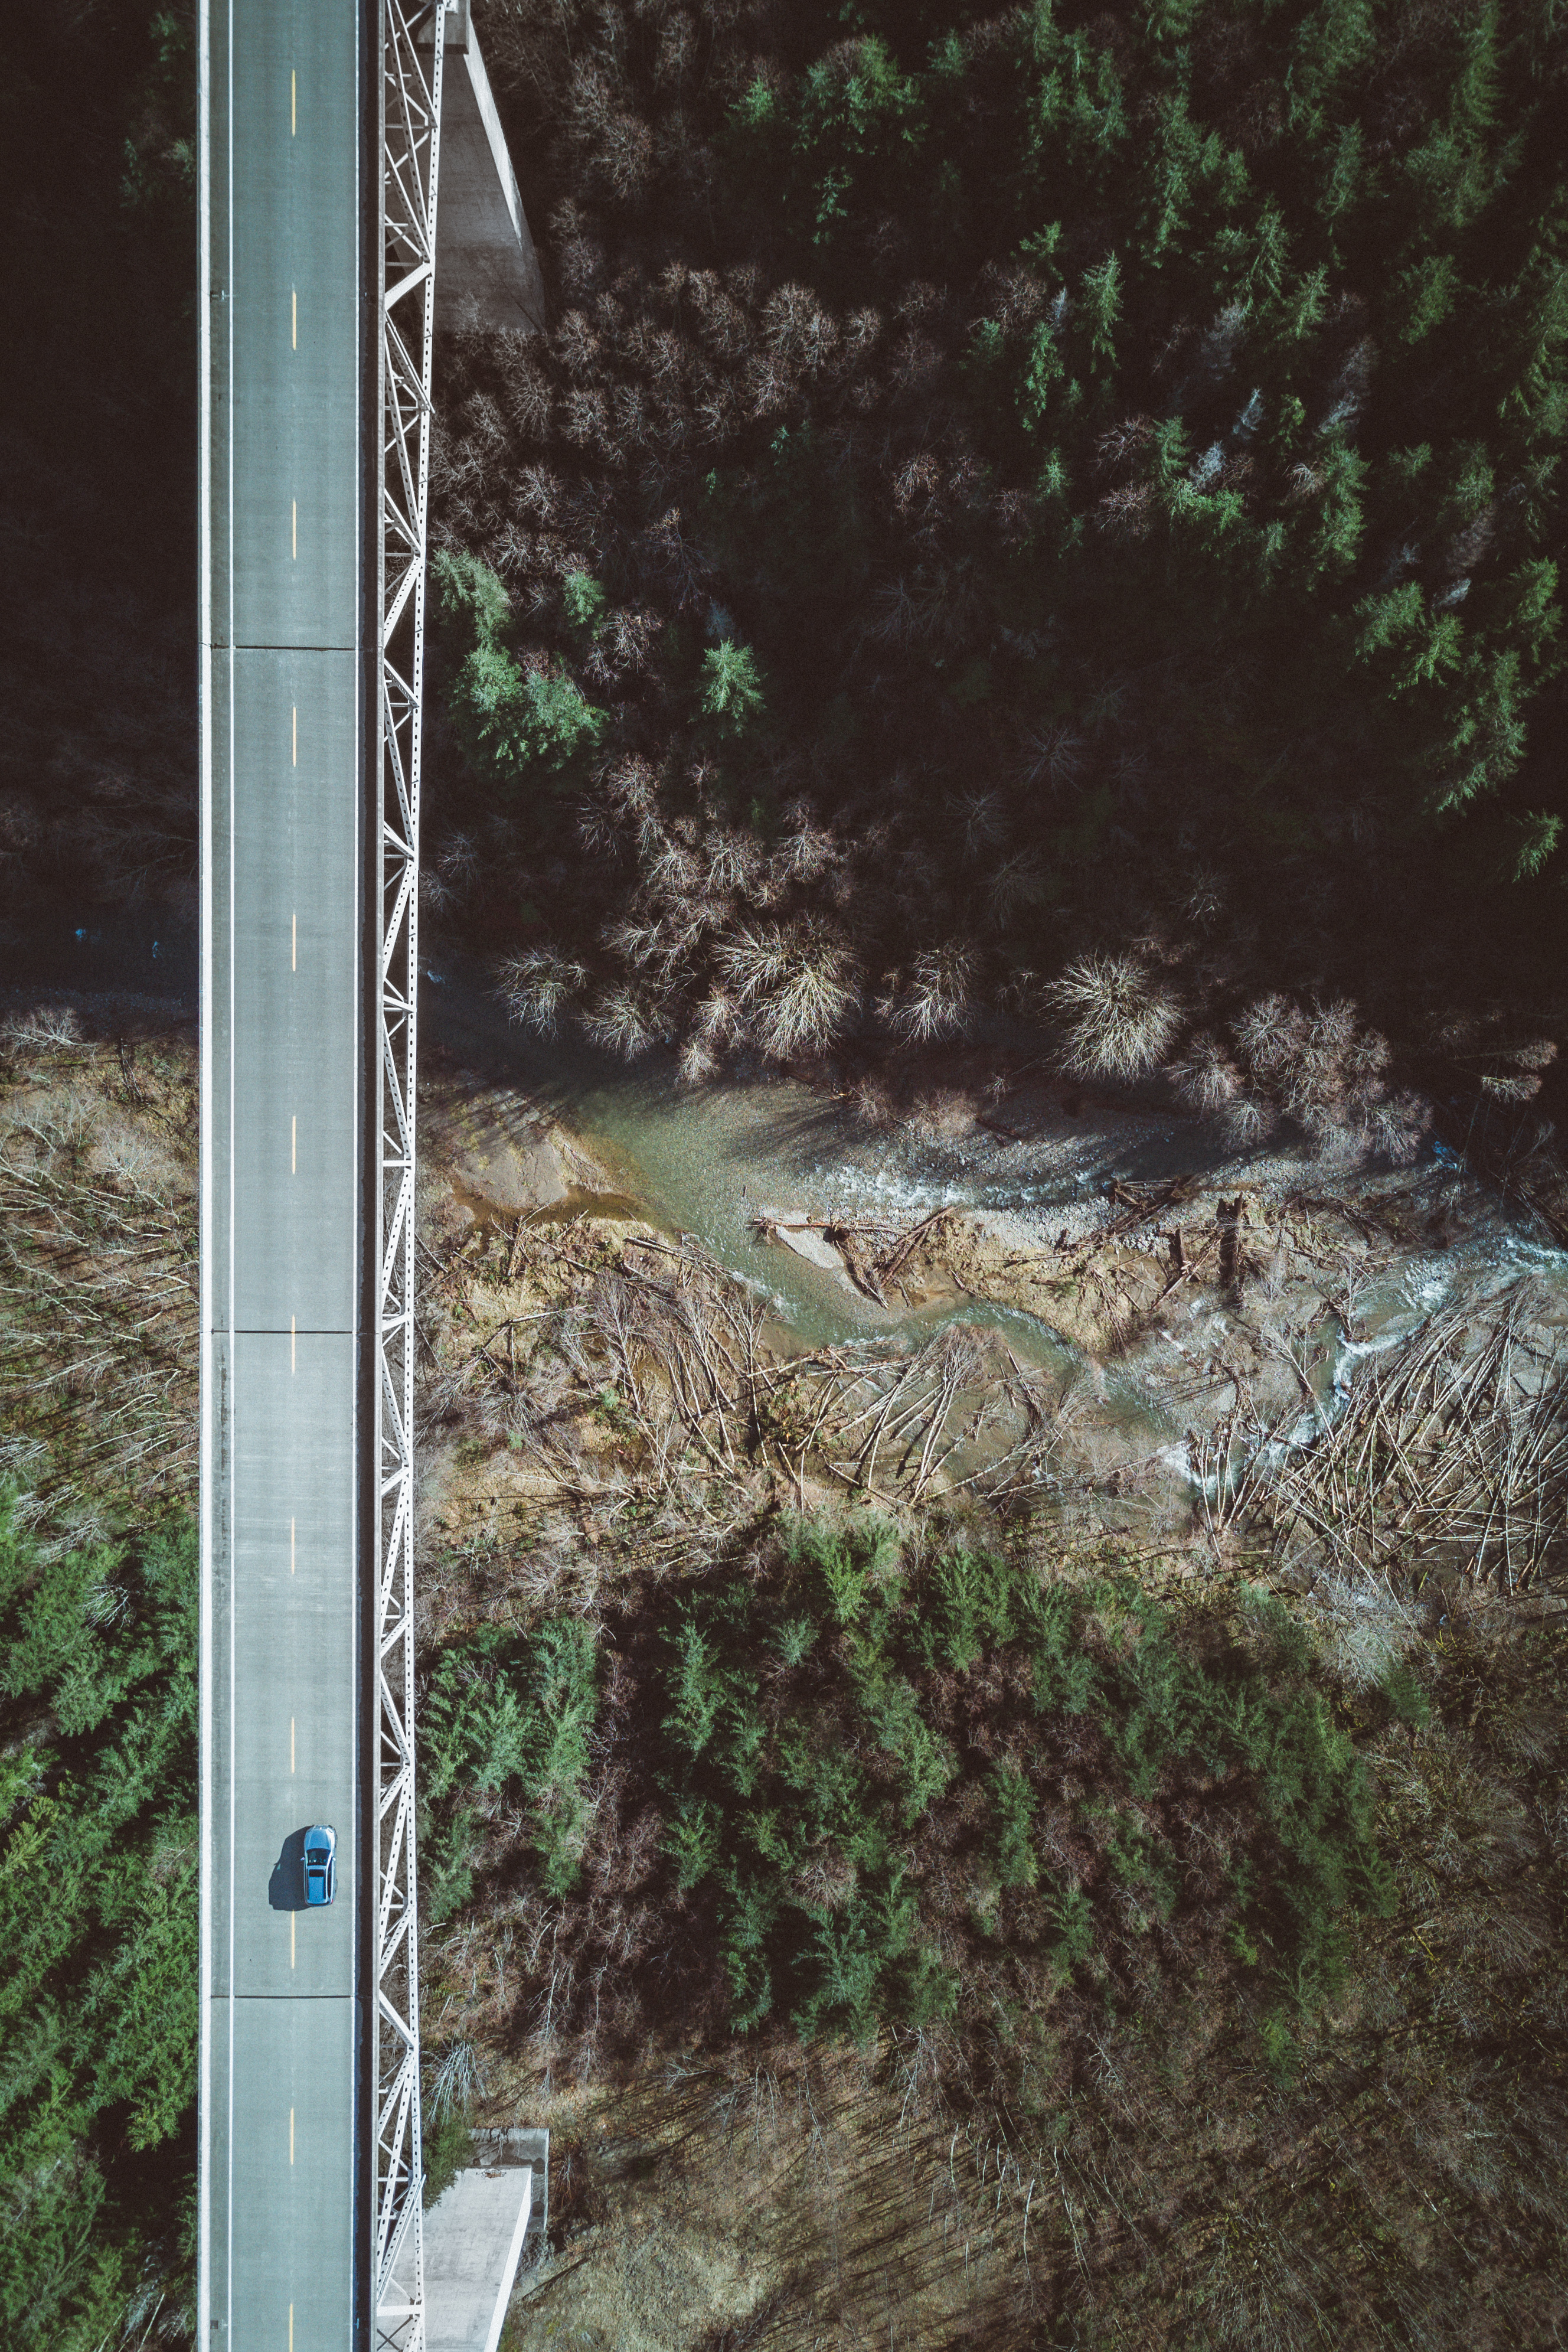
tree, wall, green, soil